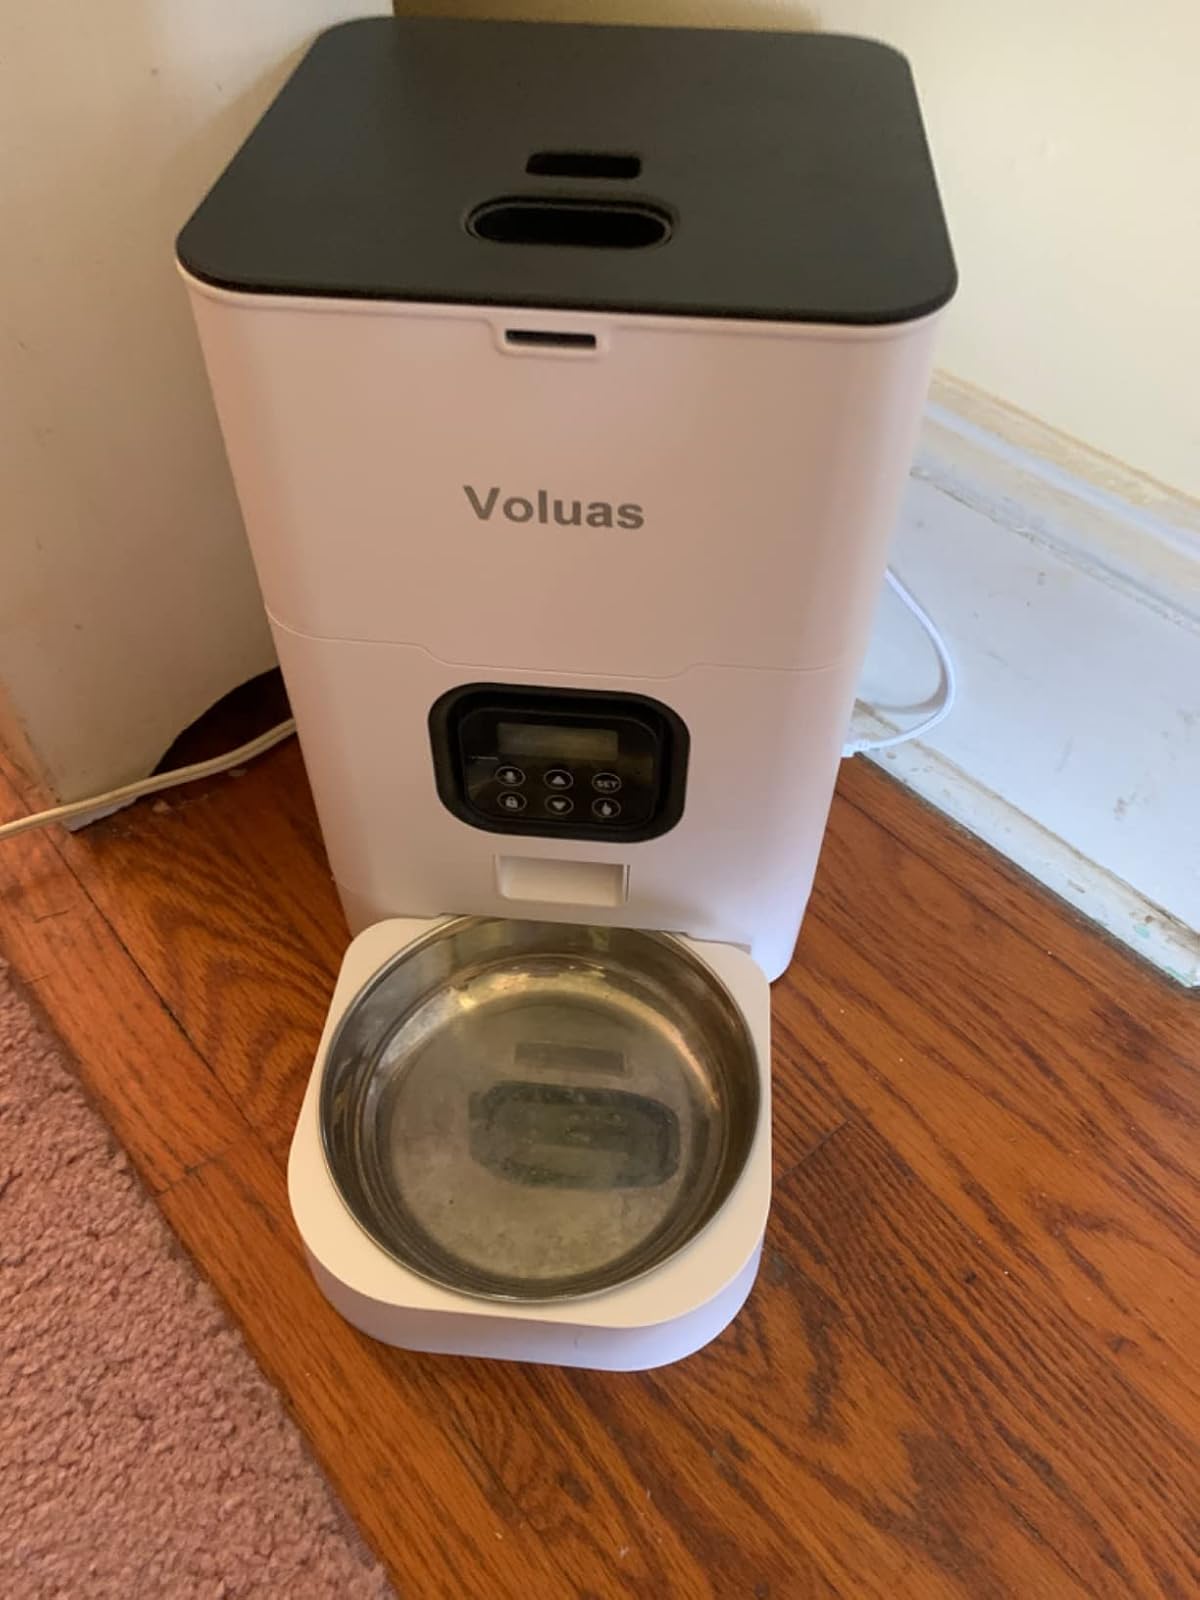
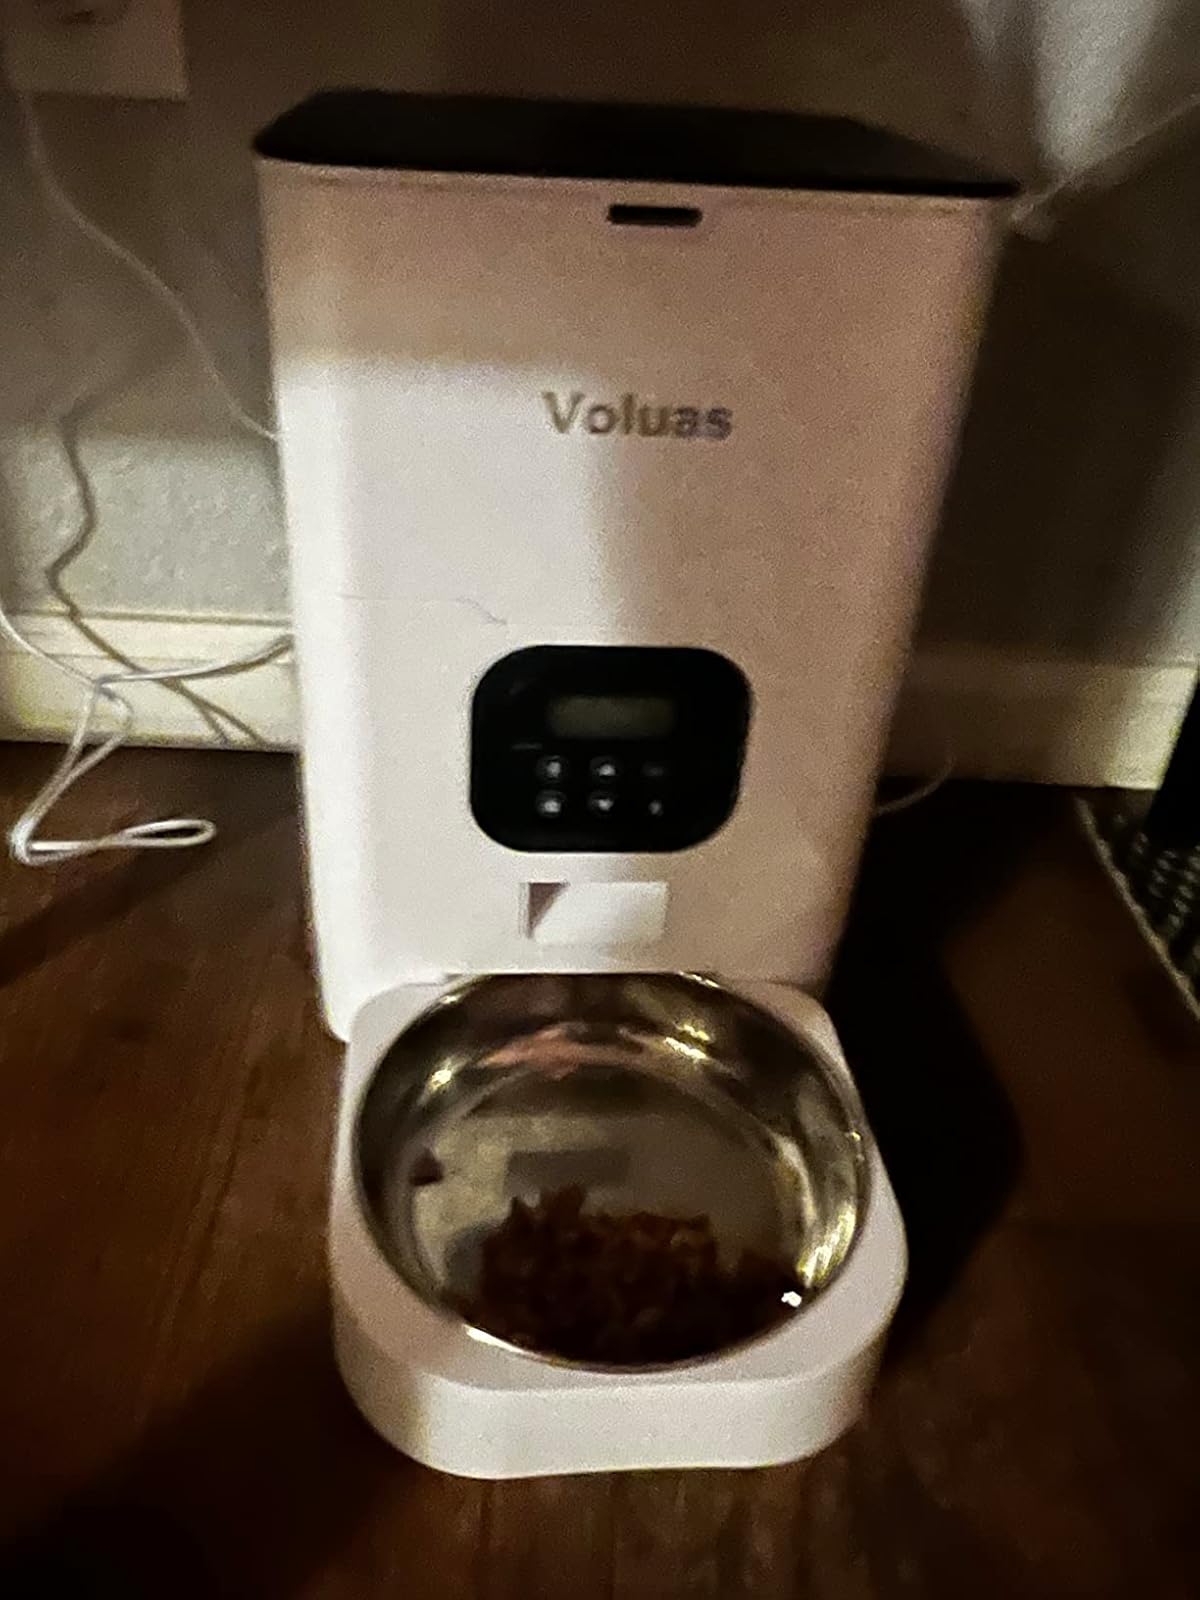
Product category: items_feeder
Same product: yes